June 2022 Afghanistan earthquake

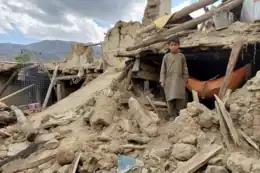

A deep earthquake measuring magnitude 6.2 struck southeastern Afghanistan on 22 June 2022 at 01:24:36 AFT (on 21 June 2022 at 20:54:36 UTC). The earthquake had a maximum Modified Mercalli intensity of IX ("Violent"). There were 1,052–1,163 deaths and 1,627–2,976 injured in Afghanistan and Pakistan. The worst affected provinces in Afghanistan were Paktika, Paktia, Khost and Nangarhar. Casualties and damage also occurred in Pakistan's Khyber Pakhtunkhwa. At least 10,000 homes collapsed or were severely damaged. The earthquake's shallow hypocenter, proximity to populated areas and low building quality contributed to its destructive effects. Shaking was felt over away by at least 119 million people, including Pakistan's Punjab and parts of India and Iran.